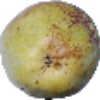
Label: pear_williams